Morris Ten

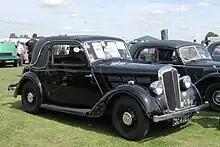
Special coupé series II

For 1938 the engine was updated to overhead valve as fitted to the Wolseley Ten increasing the power output from 27 to 37.5 bhp. The chromium-plated radiator surround was replaced by a painted one, and all paint schemes were single, rather than two-tone.